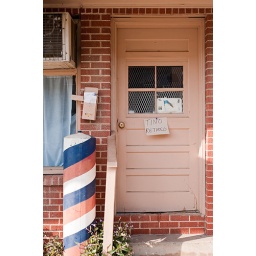
A sign tacked to a barber shop door in Austin, Texas, announces its proprietor's retirement.